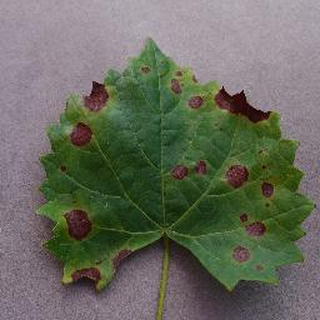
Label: grape_black_rot